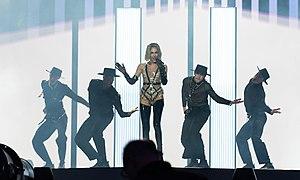
Chypre participe au Concours Eurovision de la chanson, depuis sa vingt-sixième édition, en 1981, et ne l’a encore jamais remporté.